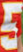
Number: 5